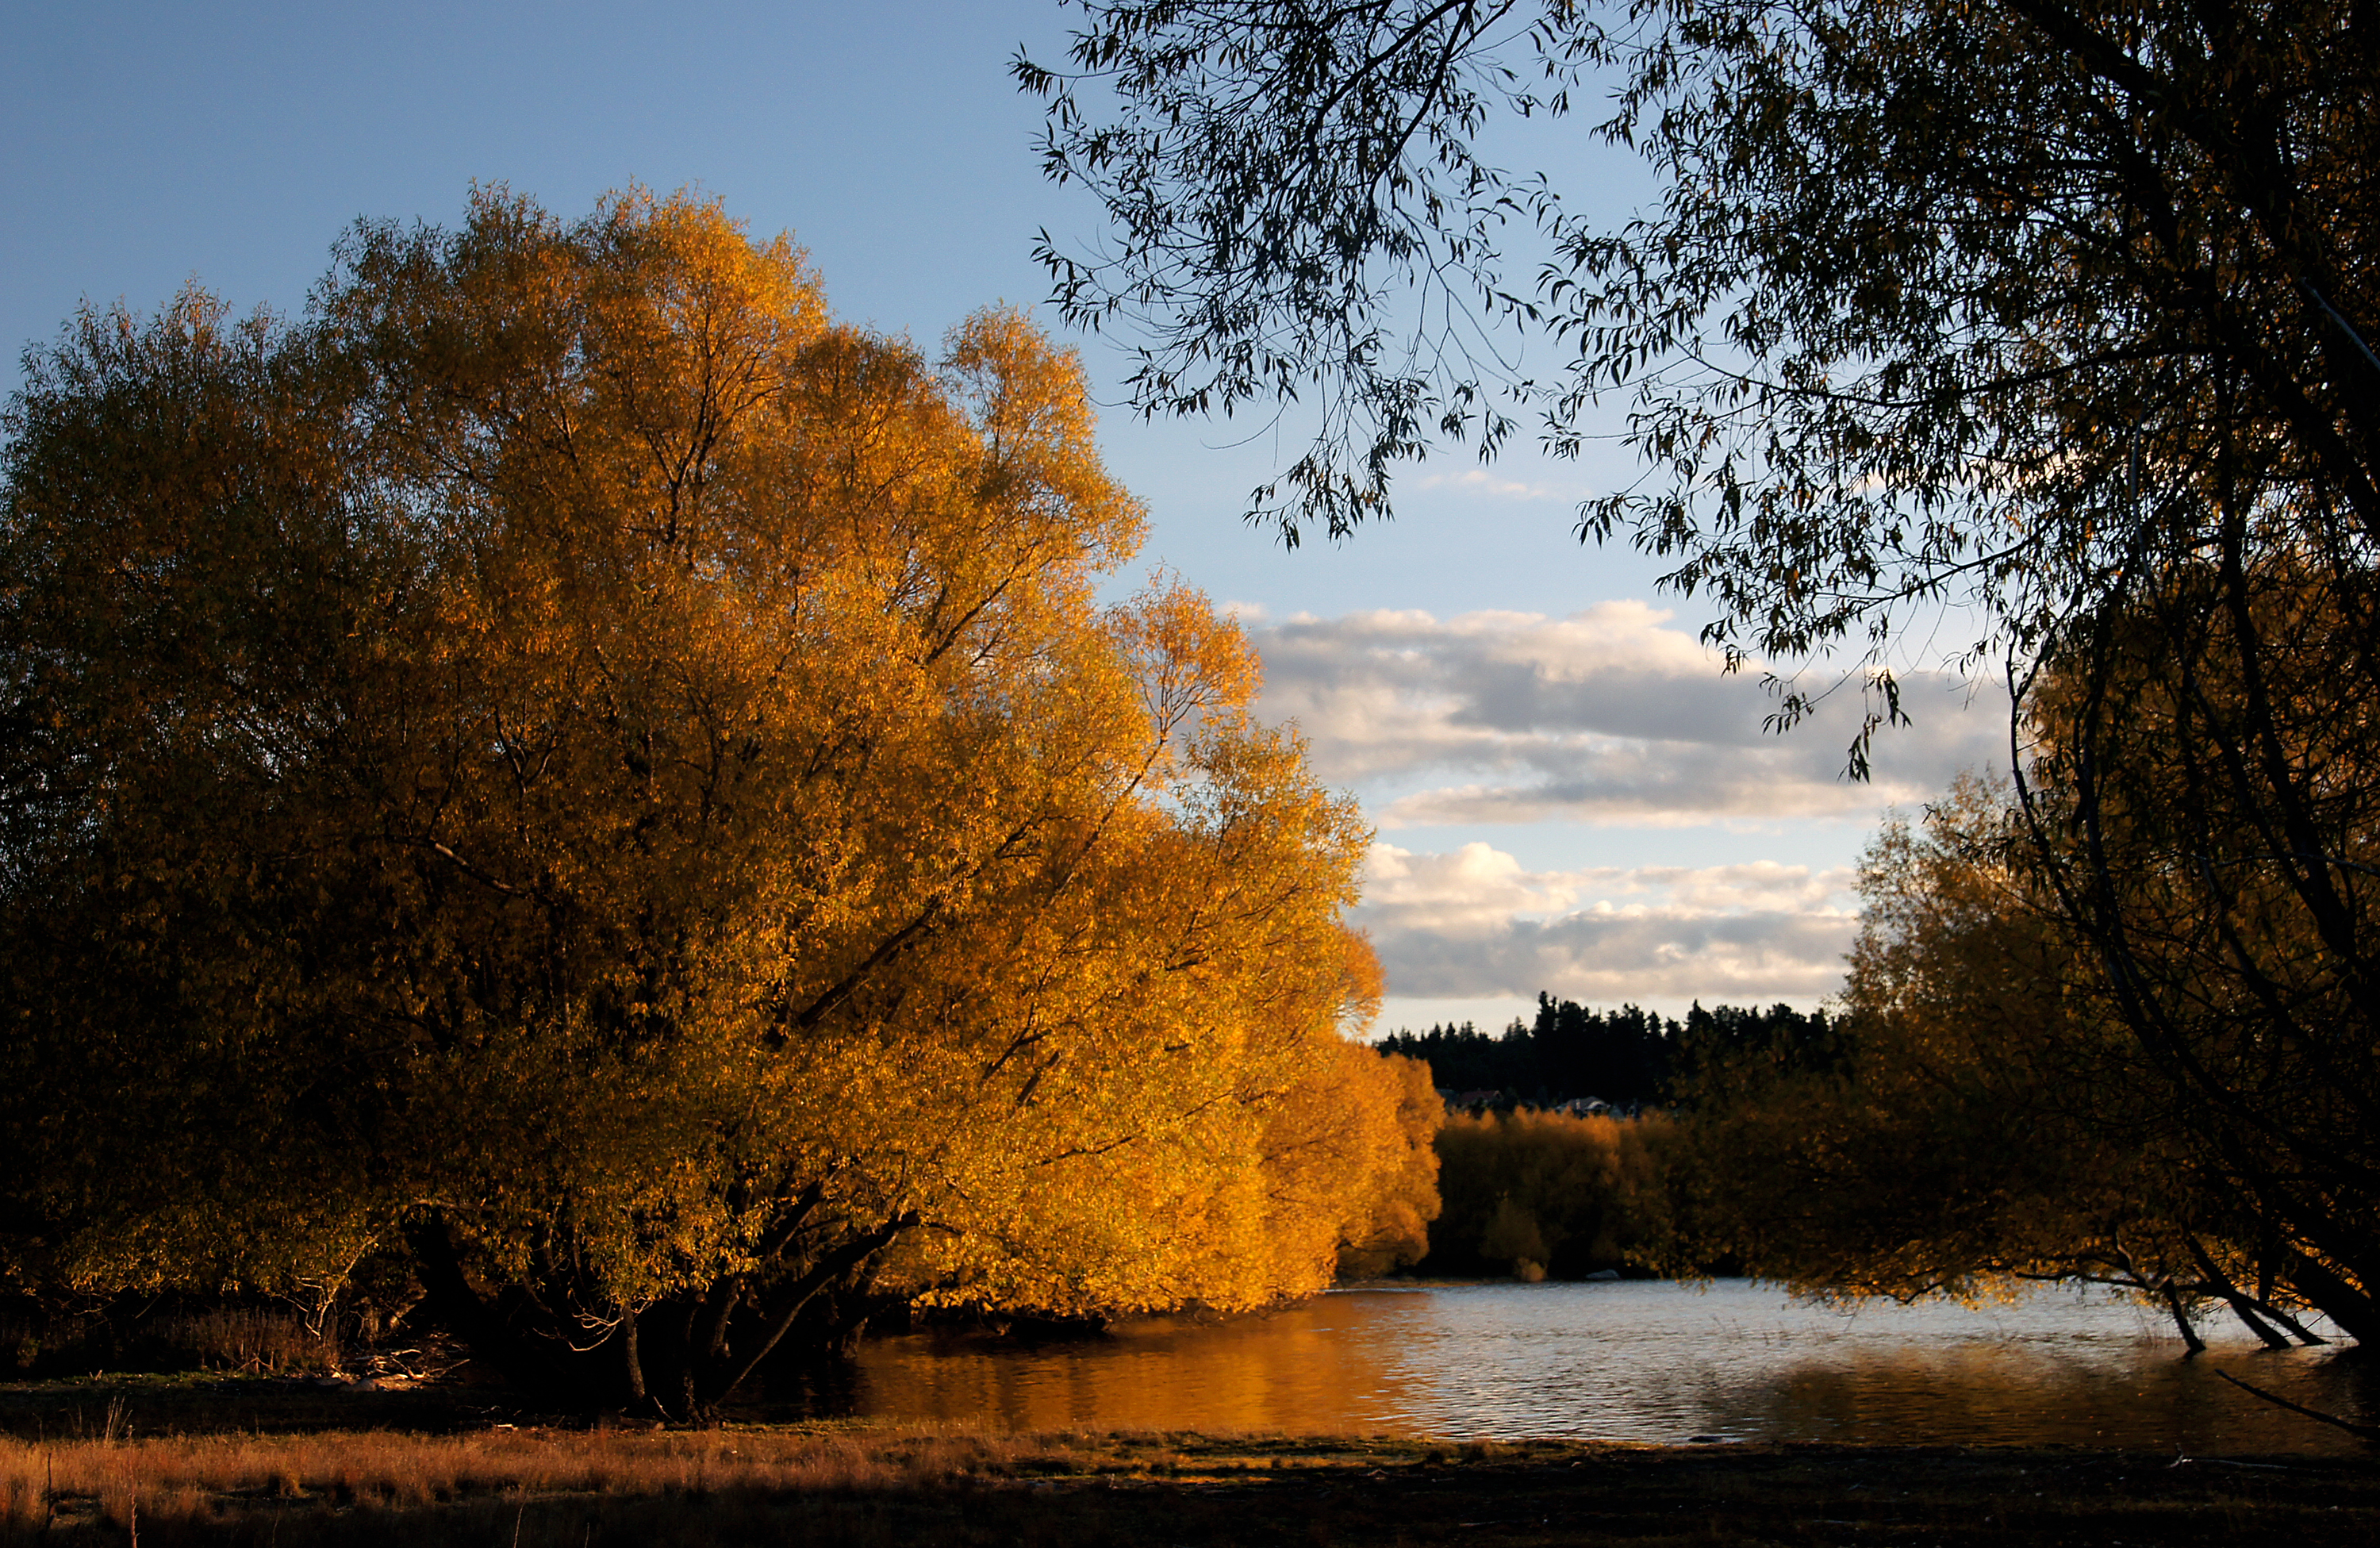
landscape, tree, nature, forest, cloud, plant, sunrise, sunset, sunlight, morning, leaf, flower, lake, dawn, river, dusk, evening, reflection, autumn, yellow, season, woodland, fourseasons, newzealandfallgolden, tekapo, rural area, atmospheric phenomenon, woody plant